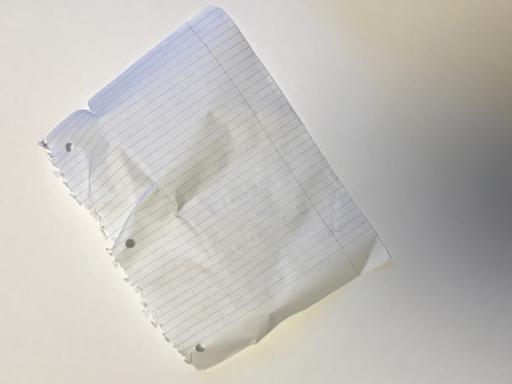
Waste category: paper